Catholic ecumenical councils

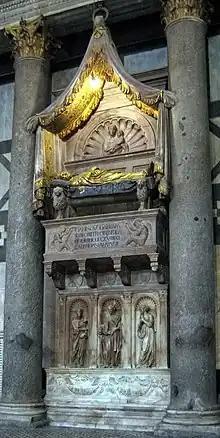
Tomb of antipope John XXIII.

All of these councils were called to reform the Church. The first three were involved in an ongoing debate about the alleged superiority of an ecumenical council over the pope.